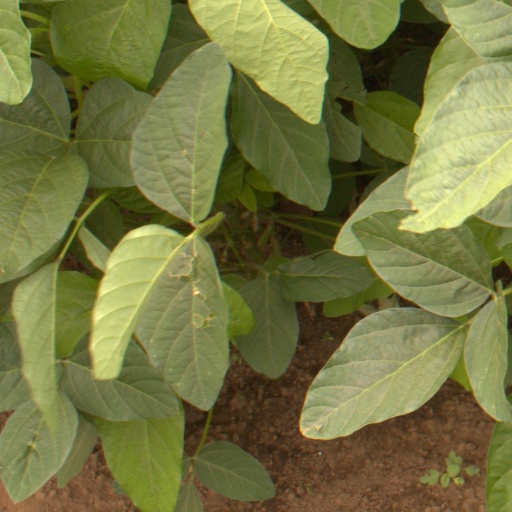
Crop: soybean